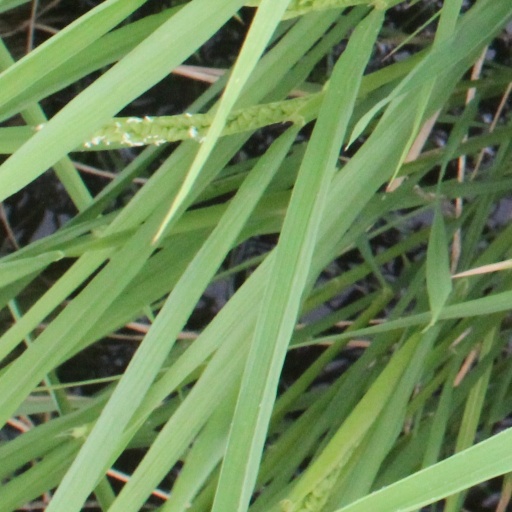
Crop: rice